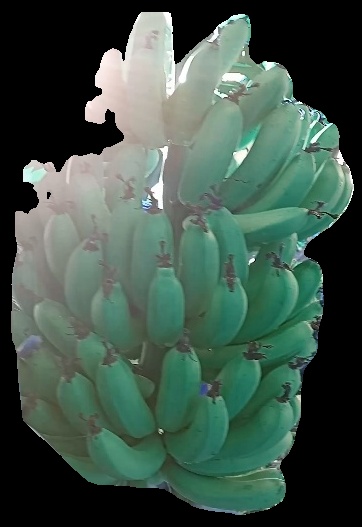
Variety: pachbale
Grade: grade1